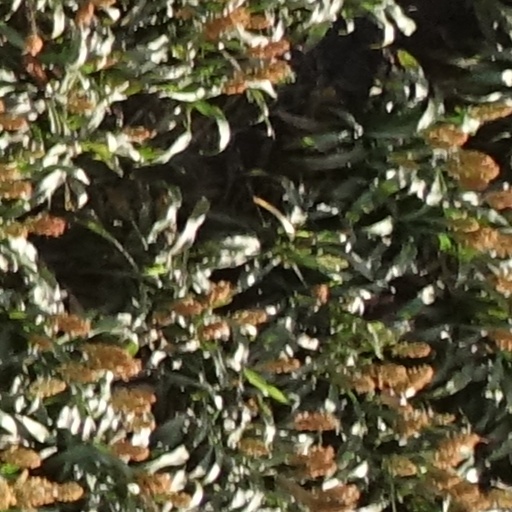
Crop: sorghum